St. Nicholas' Church, Bączal Dolny

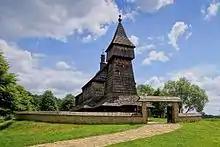
St. Nicholas' Church

St. Nicholas' Church in Bączal Dolny, Poland, is a Gothic church from the seventeenth-century. Since the 1970s, the church is part of the Museum of Folk Architecture in Sanok.